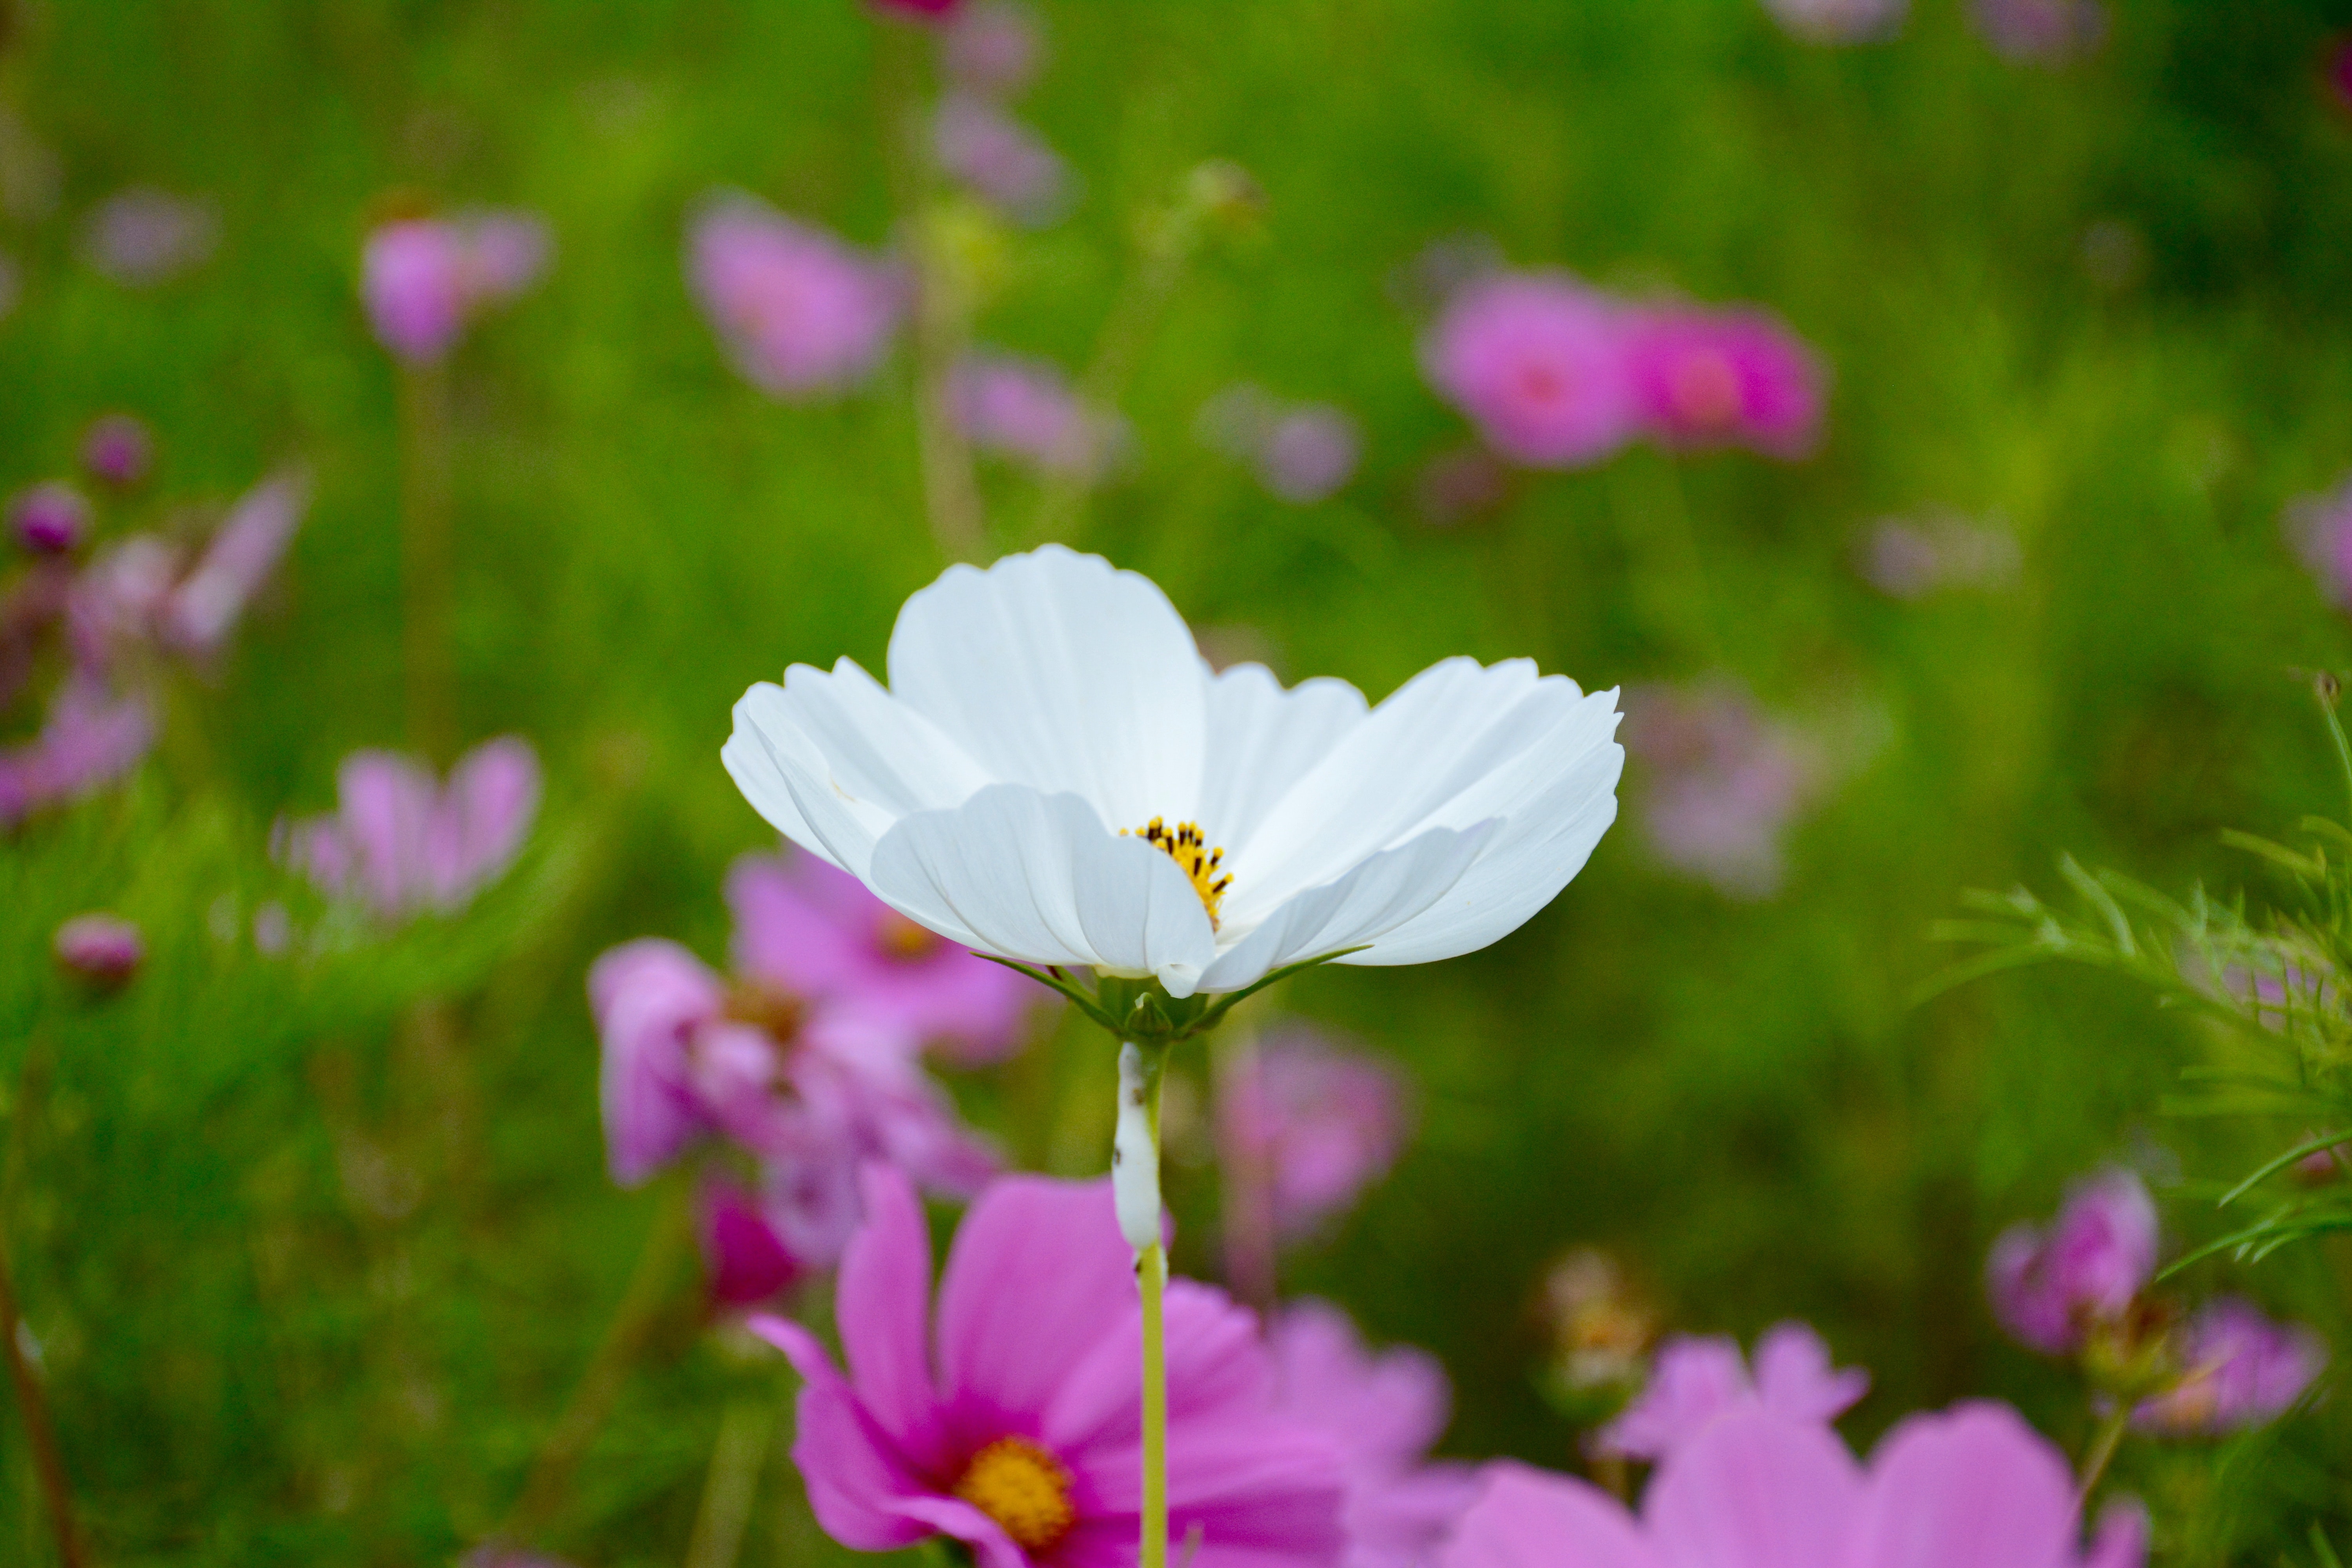
flower, flowering plant, petal, plant, garden cosmos, wildflower, spring, botany, pink, cosmos, meadow, daisy family, herbaceous plant, annual plant, evening primrose family, plant stem, pink family, evening primrose, perennial plant